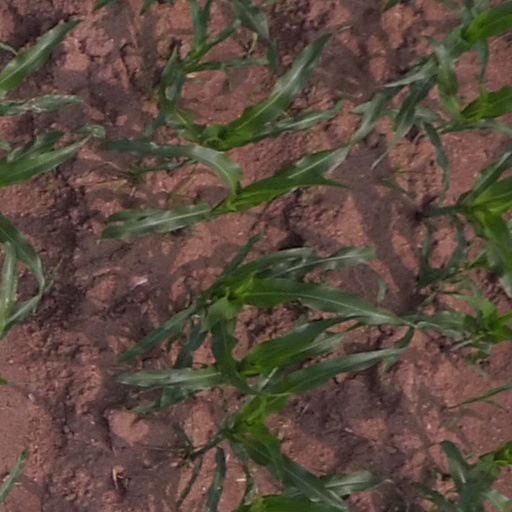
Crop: maize; corn